Vontae Davis

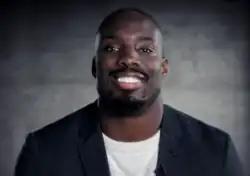
Davis in 2018

Vontae Ottis Davis (May 27, 1988 – April 1, 2024) was an American professional football cornerback who played in the National Football League (NFL) for 10 seasons. He played college football for the Illinois Fighting Illini and was selected by the Miami Dolphins in the first round of the 2009 NFL draft. Davis also played for the Indianapolis Colts and Buffalo Bills. He made two Pro Bowls in his career.